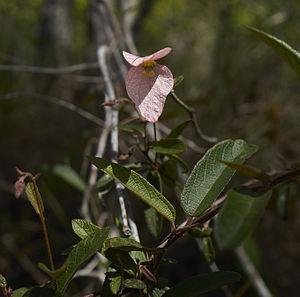
Dalechampia est un genre de plantes de la famille des Euphorbiaceae et de la sous-tribu monogénérique des Dalechampiinae. Ce genre est très répandu dans les zones tropicales de plaine, principalement dans les Amériques avec un plus petit nombre d'espèces en Afrique, sur Madagascar et au sud de l'Asie de nouvelles espèces sont encore décrites et plusieurs sont très rares et en danger d'extinction.